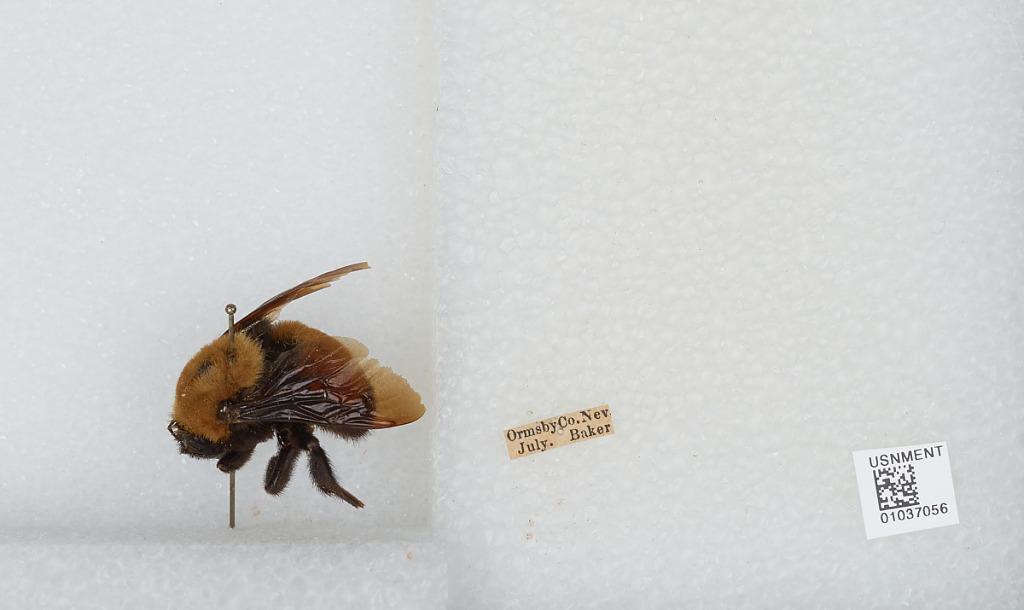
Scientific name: Bombus (Bombus) nevadensis Cresson
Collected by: Baker
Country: United States
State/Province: Nevada
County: Ormsby
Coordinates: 39.1647, -119.776